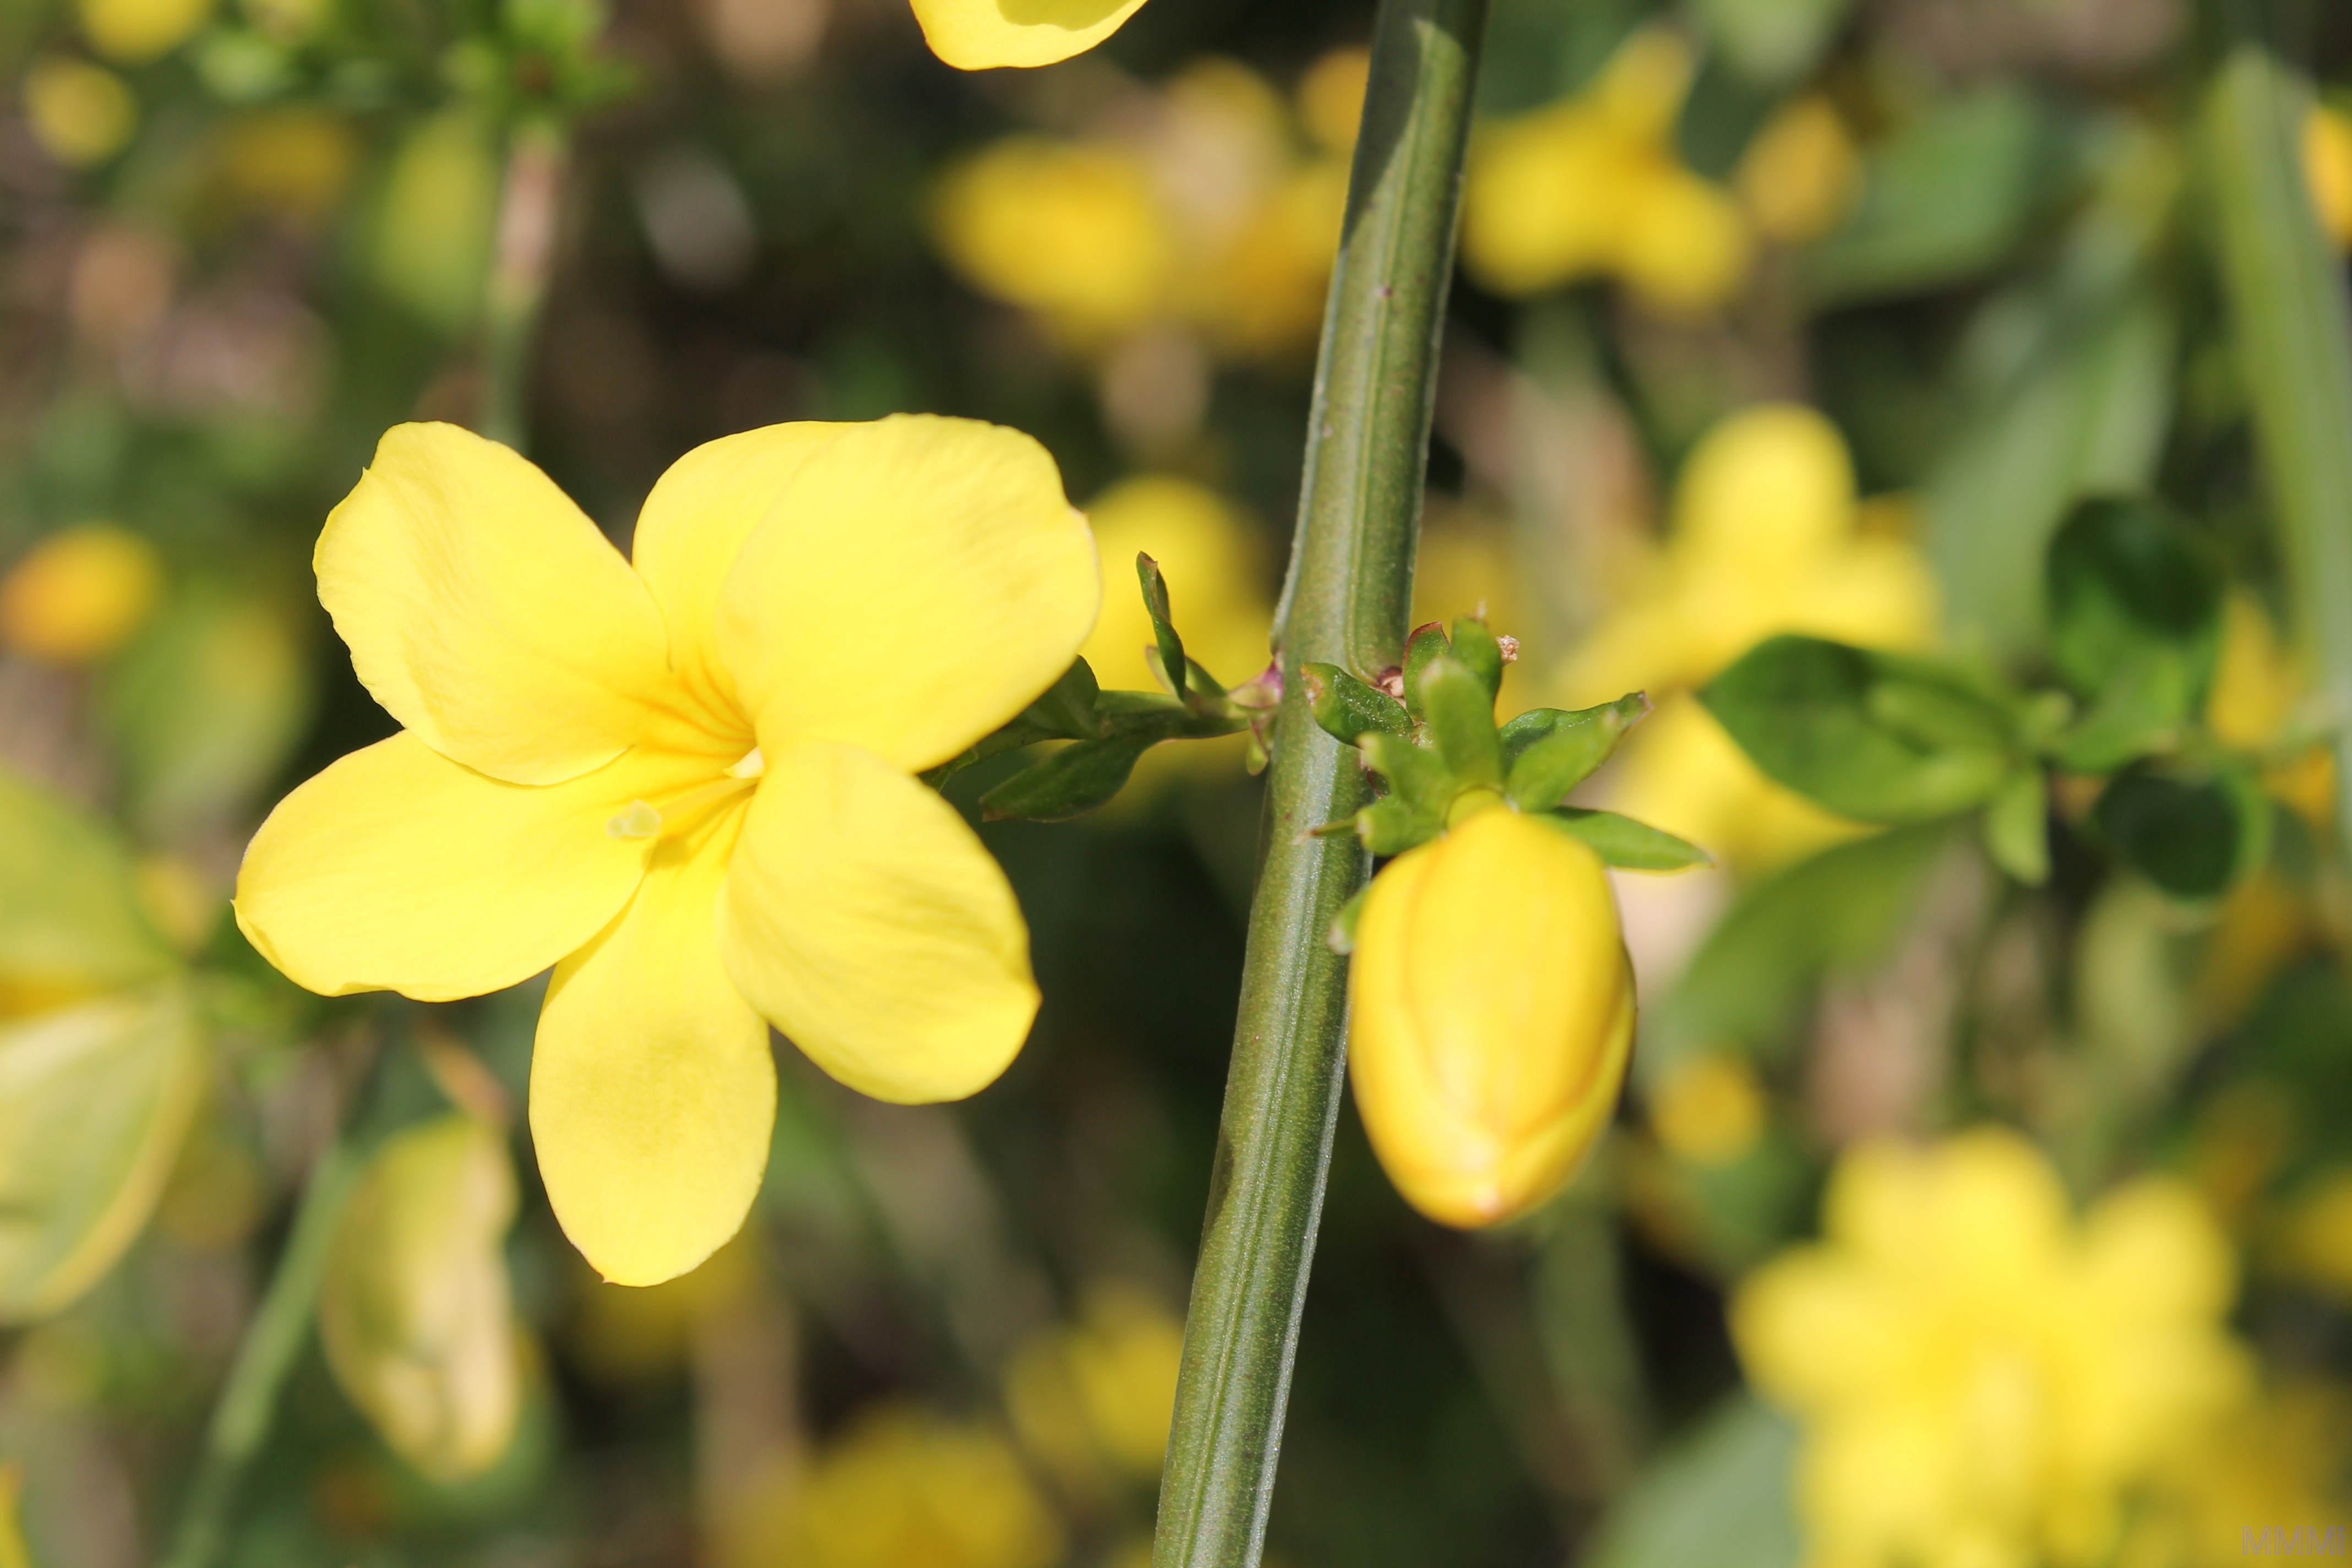
blossom, plant, sunlight, flower, food, spring, produce, vegetable, botany, yellow, garden, flora, rapeseed, yellow flower, wildflower, flowers, forsythia, spring flowers, macro photography, flowering plant, land plant, mmmi